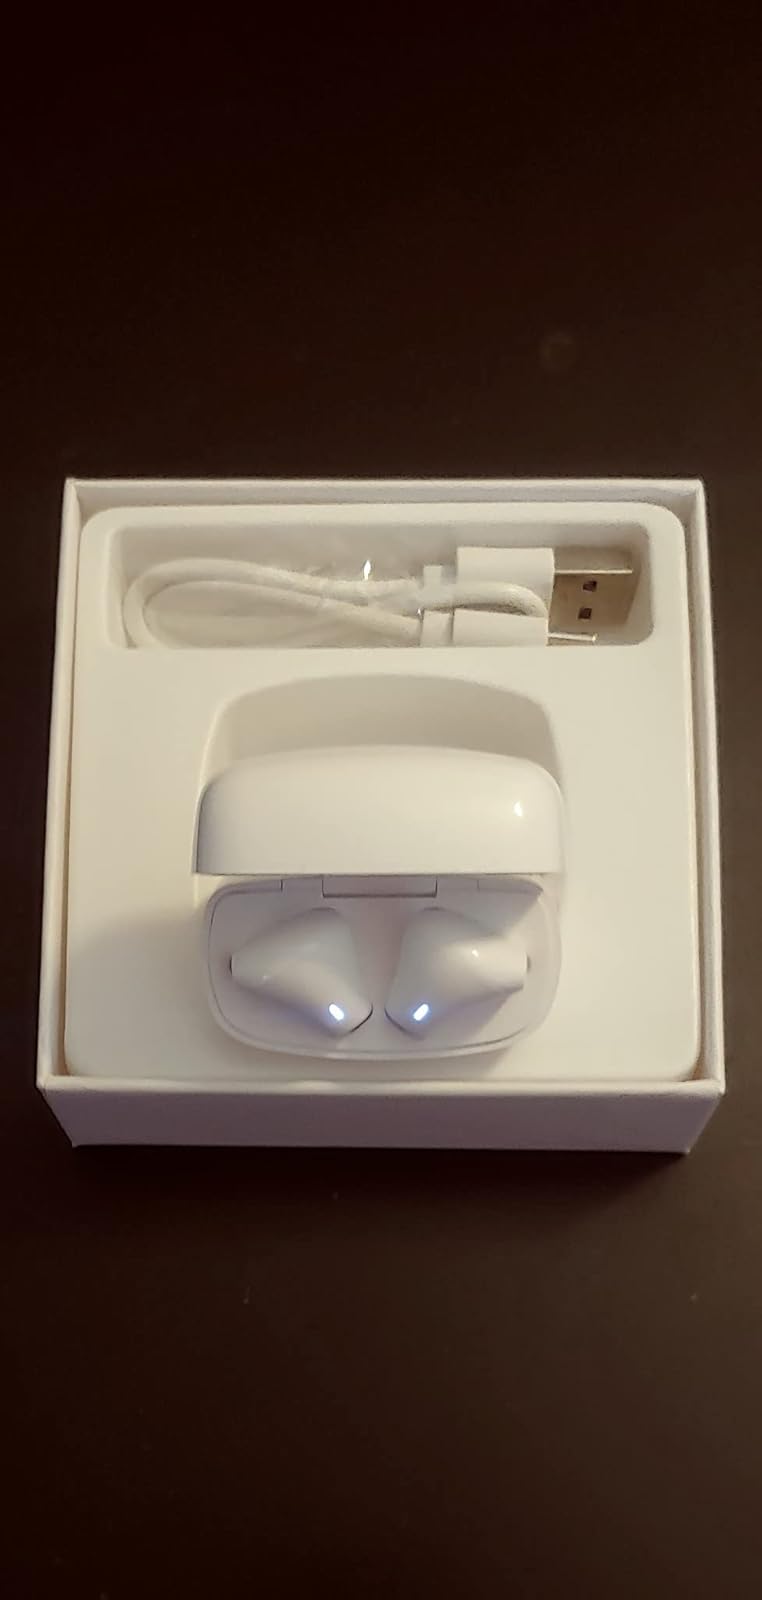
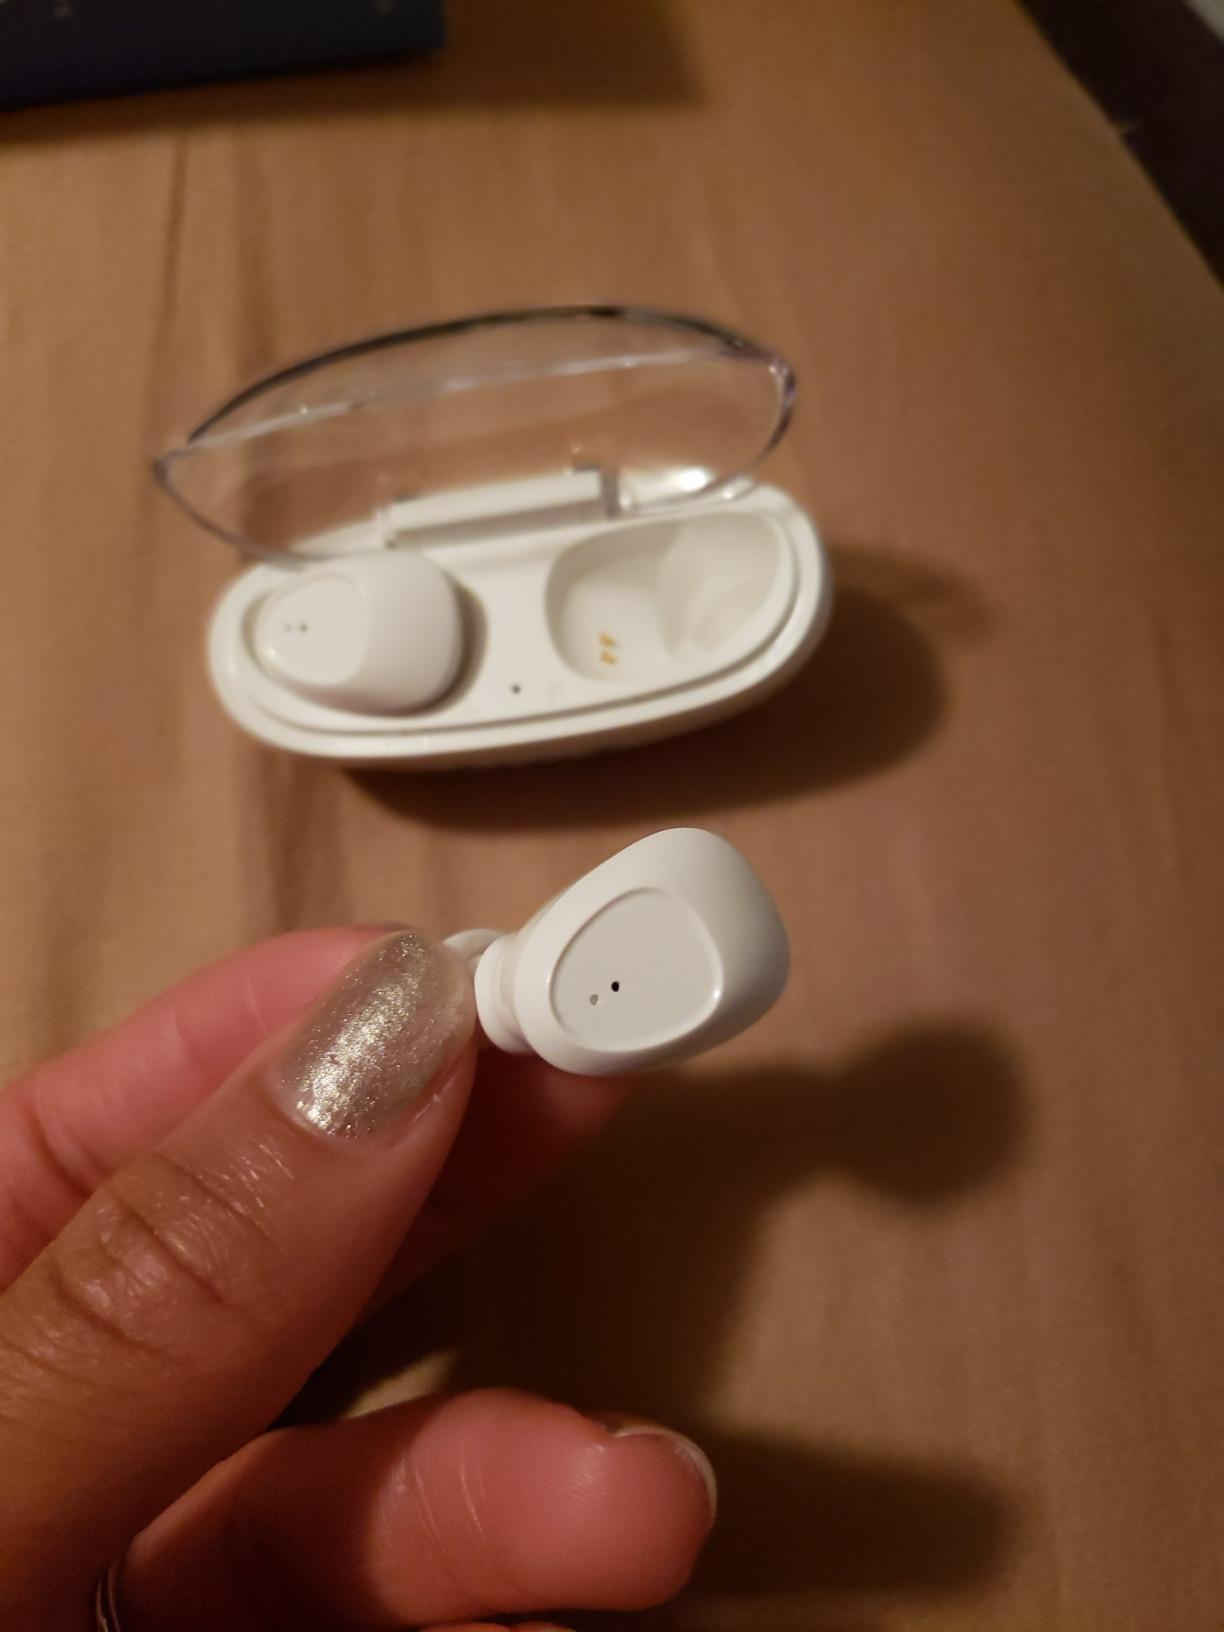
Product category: earbuds
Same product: no